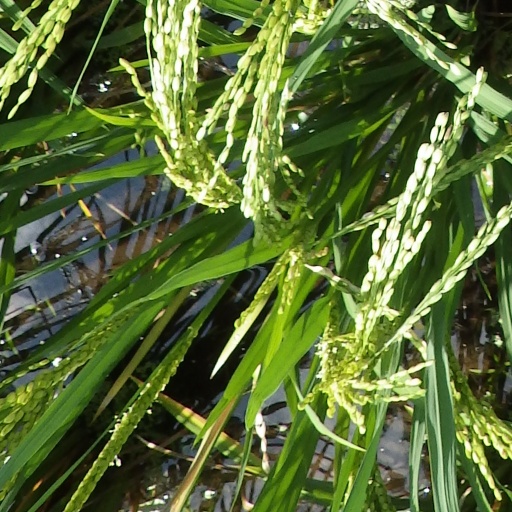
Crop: rice